Thinker (DC Comics)

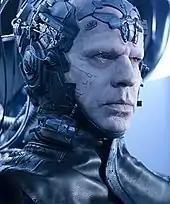
Neil Sandilands as Clifford DeVoe / The Thinker in "The Flash"

An original version of the unnamed Thinker appears in "The Suicide Squad", portrayed by Peter Capaldi. This version is Dr. Gaius Grieves, a Scottish, sociopathic metahuman geneticist who was employed by Corto Maltese's dictatorship and the U.S. government for the secretive "Project Starfish". Over the course of 30 years, he studied and experimented on the alien Starro within the Nazi-era research facility Jötunheim, using enemies of the Corto Maltesean government as test subjects. After an anti-American dictatorship takes over the Corto Maltesean government and kills his scientific staff with the intention of weaponizing Starro in the present, Grieves sides with them to save himself, claiming that only he can control the creature. However, he is captured by the Suicide Squad, whom Amanda Waller sent to destroy Project Starfish and bury its U.S. ties, and forced to help them infiltrate Jötunheim until they accidentally release Starro who kills Grieves in retaliation for experimenting on it.